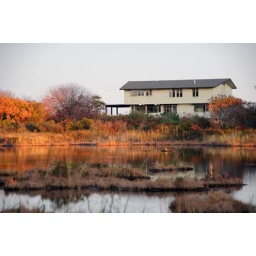
forest house in maine